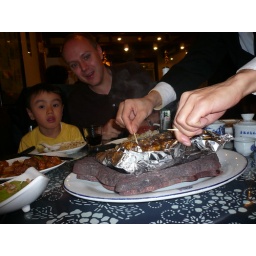
fish on a hot metal plate bubbling in brown sauce...YUM!